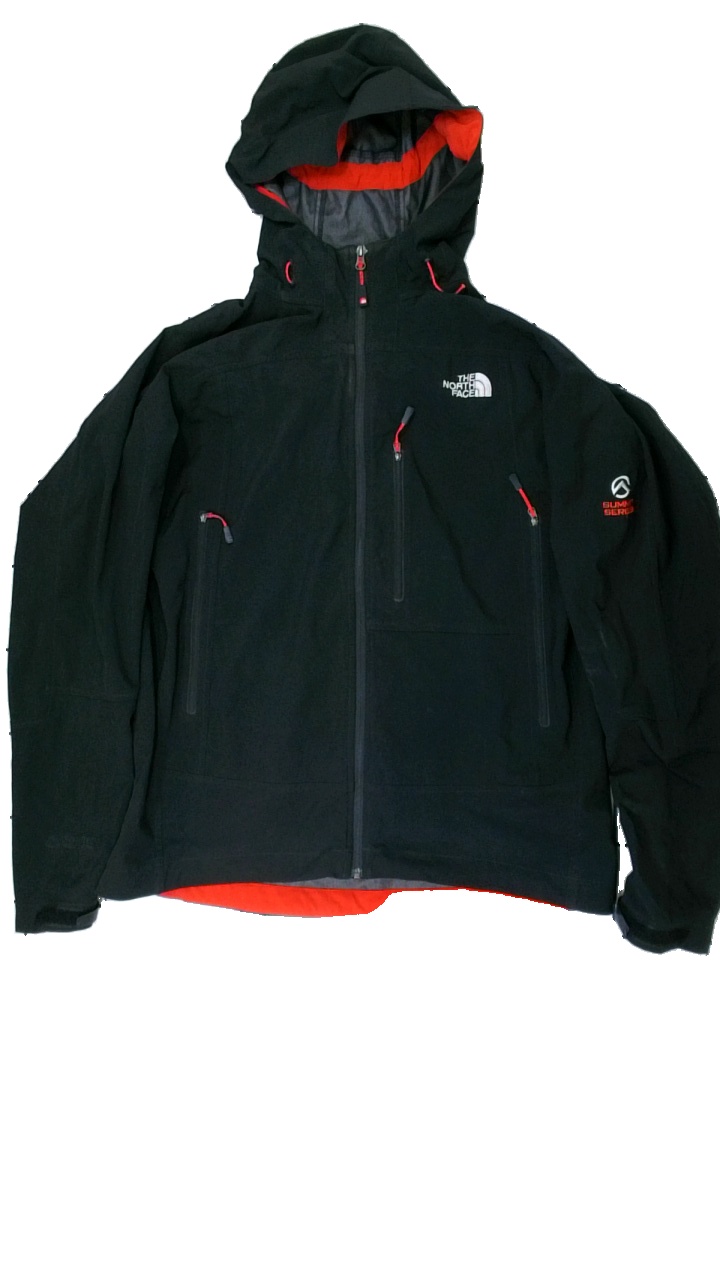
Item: Rain Jacket (Men)
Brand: The North Face
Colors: Black, Red
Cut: Regular
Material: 100% polyester
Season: Autumn
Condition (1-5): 3
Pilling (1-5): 5
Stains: Major
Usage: Export
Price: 100-150